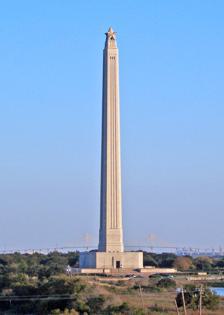
Building: San Jacinto Monument
Country: United States of America
Year built: 1939
Masonry column in Harris County, Texas, U.S. United States historic place San Jacinto Battlefield U.S. National Historic Landmark District Contributing Property The San Jacinto Monument in 2007 San Jacinto Monument Location of San Jacinto Monument in Texas Location Harris County, Texas , U.S. Nearest city Deer Park, Texas , U.S. Coordinates 29°45′00″N 95°04′51″W / 29.7499°N 95.0807°W / 29.7499; -95.0807 Area 455 acres (184 ha) Built 1939 Part of San Jacinto Battlefield ( ID66000815 ) Designated NHLDCP October 15, 1966 The San Jacinto Monument is a 567.31-foot-high (172.92-meter) [ note 1 ] column located on the Houston Ship Channel in unincorporated Harris County, Texas , about 16 miles due east of downtown Houston . The Art Deco monument is topped with a 220-ton star that commemorates the site of the Battle of San Jacinto , the decisive battle of the Texas Revolution . The monument, constructed between 1936 and 1939 and dedicated on April 21, 1939, is the world's tallest masonry column and is part of the San Jacinto Battleground State Historic Site . By comparison, the Washington Monument is 554.612 feet (169.046 m) tall, which is the tallest stone monument in the world. The column is an octagonal shaft topped with a 34-foot (10 m) Lone Star – the symbol of Texas. Visitors can take an elevator to the monument's observation deck for a view of Houston and the San Jacinto battlefield. The San Jacinto Museum of History is located inside the base of the monument and focuses on the history of the Battle of San Jacinto and Texas culture and heritage. The San Jacinto Battlefield, of which the monument is a part, was designated a National Historic Landmark on December 19, 1960, and is therefore also automatically listed on the National Register of Historic Places . It was designated a Historic Civil Engineering Landmark in 1992. History In 1856, the Texas Veterans Association began lobbying the state legislature to create a memorial to the men who died during the Texas Revolution. The legislature commemorated the final battle of the revolution in the 1890s, when funds were appropriated to purchase the land where the battle took place. After a careful survey to determine the boundaries of the original battle site, land was purchased for a new state park east of Houston, in 1897. This became San Jacinto Battleground State Historic Site. The Daughters of the Republic of Texas began pressuring the legislature to provide an official monument at the site of the Battle of San Jacinto. The chairman of the Texas Centennial Celebrations, Jesse H. Jones, provided an idea for a monument to memorialize all Texans who served during the Texas Revolution. Architect Alfred C. Finn provided the final design, in conjunction with engineer Robert J. Cummins. In March 1936, as part of the Texas Centennial Celebration, ground was broken for the San Jacinto Monument. Construction began on April 21, 1936, the centennial anniversary date of the Battle of San Jacinto. The cornerstone was set one year later on April 21, 1937, and two years later construction ended, also on the anniversary date, April 21, 1939. Jesse H. Jones was in attendance along with the commencement ceremony in 1939 when he and Sam Houston 's last surviving son, Andrew Jackson Houston, and others officially dedicated the monument. The project was completed in exactly three years costing $1.5 million. The funds were provided by both the Texas legislature and the United States Congress . From its opening, the monument has been run by the nonprofit association, the San Jacinto Museum of History Association. In 1966, the monument was placed under the control of the Texas Parks and Wildlife Department . The Parks Department allows the history association to continue its oversight of the monument. The monument was renovated in 1983. In 1990, the base of the monument was redone to contain the San Jacinto Museum of History and the Jesse H. Jones Theatre for Texas Studies. The exterior of the monument underwent a further renovation in 1995, and the entire structure was renovated from 2004 through 2006. Description The San Jacinto monument is an octagonal column. It was built by W.S. Bellows Construction and primarily constructed of reinforced concrete. Its exterior is faced with Texas limestone from a quarry near the Texas State Capitol . It stands 567.31 feet (172.92 m) tall and is the tallest monument column in the world. It is 9.6 feet (2.9 m) taller than the next tallest, the Juche Tower in North Korea . The base of the monument contains a 15,625-square-foot (1,451.6 m 2 ) museum and a 160-seat theater. The base is decorated with eight engraved panels depicting the history of Texas . The bronze doors which allow entry into the museum show the six flags of Texas . At the point where the shaft rises from the base, it is 48 feet (15 m) square (2,304 square feet (214.0 m 2 )). The shaft narrows to 30 feet (9.1 m) square (900 square feet (84 m 2 )) at the observation deck. At the top of the monument is a 220-ton, 34-foot (10 m) high star, representing the Lone Star of Texas. A 1,750-by-200-foot (533 by 61 m) reflecting pool shows the entire shaft. As of 2006, approximately 250,000 people visited the monument each year, including 40,000 children on school trips. Aerial View San Jacinto Monument (1950s) Inscription An inscription on the monument tells the story of the birth of Texas: The early policies of Mexico toward her Texas colonists had been extremely liberal. Large grants of land were made to them, and no taxes or duties imposed. The relationship between the Anglo-Americans and Mexicans was cordial. But, following a series of revolutions begun in 1829, unscrupulous rulers successively seized power in Mexico. Their unjust acts and despotic decrees led to the revolution in Texas. In June, 1832, the colonists forced the Mexican authorities at Anahuac to release Wm. B. Travis and others from unjust imprisonment. The Battle of Velasco, June 26, and the Battle of Nacogdoches, August 2, followed; in both the Texans were victorious. Stephen Fuller Austin, "Father of Texas", was arrested January 3, 1834, and held in Mexico without trial until July, 1835. The Texans formed an army, and on November 12, 1835, established a provisional government. The first shot of the Revolution of 1835-36 was fired by the Texans at Gonzales, October 2, 1835, in resistance to a demand by Mexican soldiers for a small cannon held by the colonists. The Mexican garrison at Goliad fell October 9; the Battle of Concepcion was won by the Texans, October 28. San Antonio was captured December 10, 1835 after five days of fighting in which the indomitable Benjamin R. Milam died a hero, and the Mexican Army evacuated Texas. Texas declared her independence at Washington-on-the-Brazos March 2. For nearly two months her armies met disaster and defeat: Dr. James Grant's men were killed on the Aguadulce March 2; William Barret Travis and his men sacrificed their lives at the Alamo, March 6; William Ward was defeated at Refugio, March 14; Amos B. King's men were executed near Refugio, March 16; and James Walker Fannin and his army were put to death near Goliad March 27, 1836. On this field on April 21, 1836 the Army of Texas commanded by General Sam Houston, and accompanied by the Secretary of War, Thomas J. Rusk, attacked the larger invading army of Mexicans under General Santa Anna. The battle line from left to right was formed by Sidney Sherman's regiment, Edward Burleson's regiment, the artillery commanded by George W. Hockley, Henry Millard's infantry and the cavalry under Mirabeau B. Lamar. Sam Houston led the infantry charge. With the battle cry, "Remember the Alamo! Remember Goliad!" the Texans charged. The enemy, taken by surprise, rallied for a few minutes then fled in disorder. The Texans had asked no quarter and gave none. The slaughter was appalling, victory complete, and Texas free! On the following day General Antonio Lopez De Santa Anna, self-styled "Napoleon of the West", received from a generous foe the mercy he had denied Travis at the Alamo and Fannin at Goliad. Citizens of Texas and immigrant soldiers in the Army of Texas at San Jacinto were natives of Alabama, Arkansas, Connecticut, Georgia, Illinois, Indiana, Kentucky, Louisiana, Maine, Maryland, Massachusetts, Michigan, Mississippi, Missouri, New Hampshire, New York, North Carolina, Ohio, Pennsylvania, Rhode Island, South Carolina, Tennessee, Texas, Vermont, Virginia, Austria, Canada, England, France, Germany, Ireland, Italy, Mexico, Poland, Portugal and Scotland. Measured by its results, San Jacinto was one of the decisive battles of the world. The freedom of Texas from Mexico won here led to annexation and to the Mexican–American War, resulting in the acquisition by the United States of the states of Texas, New Mexico, Arizona, Nevada, California, Utah and parts of Colorado, Wyoming, Kansas and Oklahoma. Almost one-third of the present area of the American Nation, nearly a million square miles of territory, changed sovereignty. Gallery USS Texas and the Monument seen at sunrise in late 2007. The base of the monument. San Jacinto Battle Ground (postcard, c. 1898) Engraved panel depicting the history of Texas on the San Jacinto Monument See also Texas portal San Jacinto Battleground State Historic Site San Jacinto Day Notes ^ Measured in 1991 from its footing to the top of its beacon. The footing is 1.41 ft (0.43 m) below the top of the roadway pavement and the top of the beacon is 3.61 feet (1.10 m) above the top of the star. References